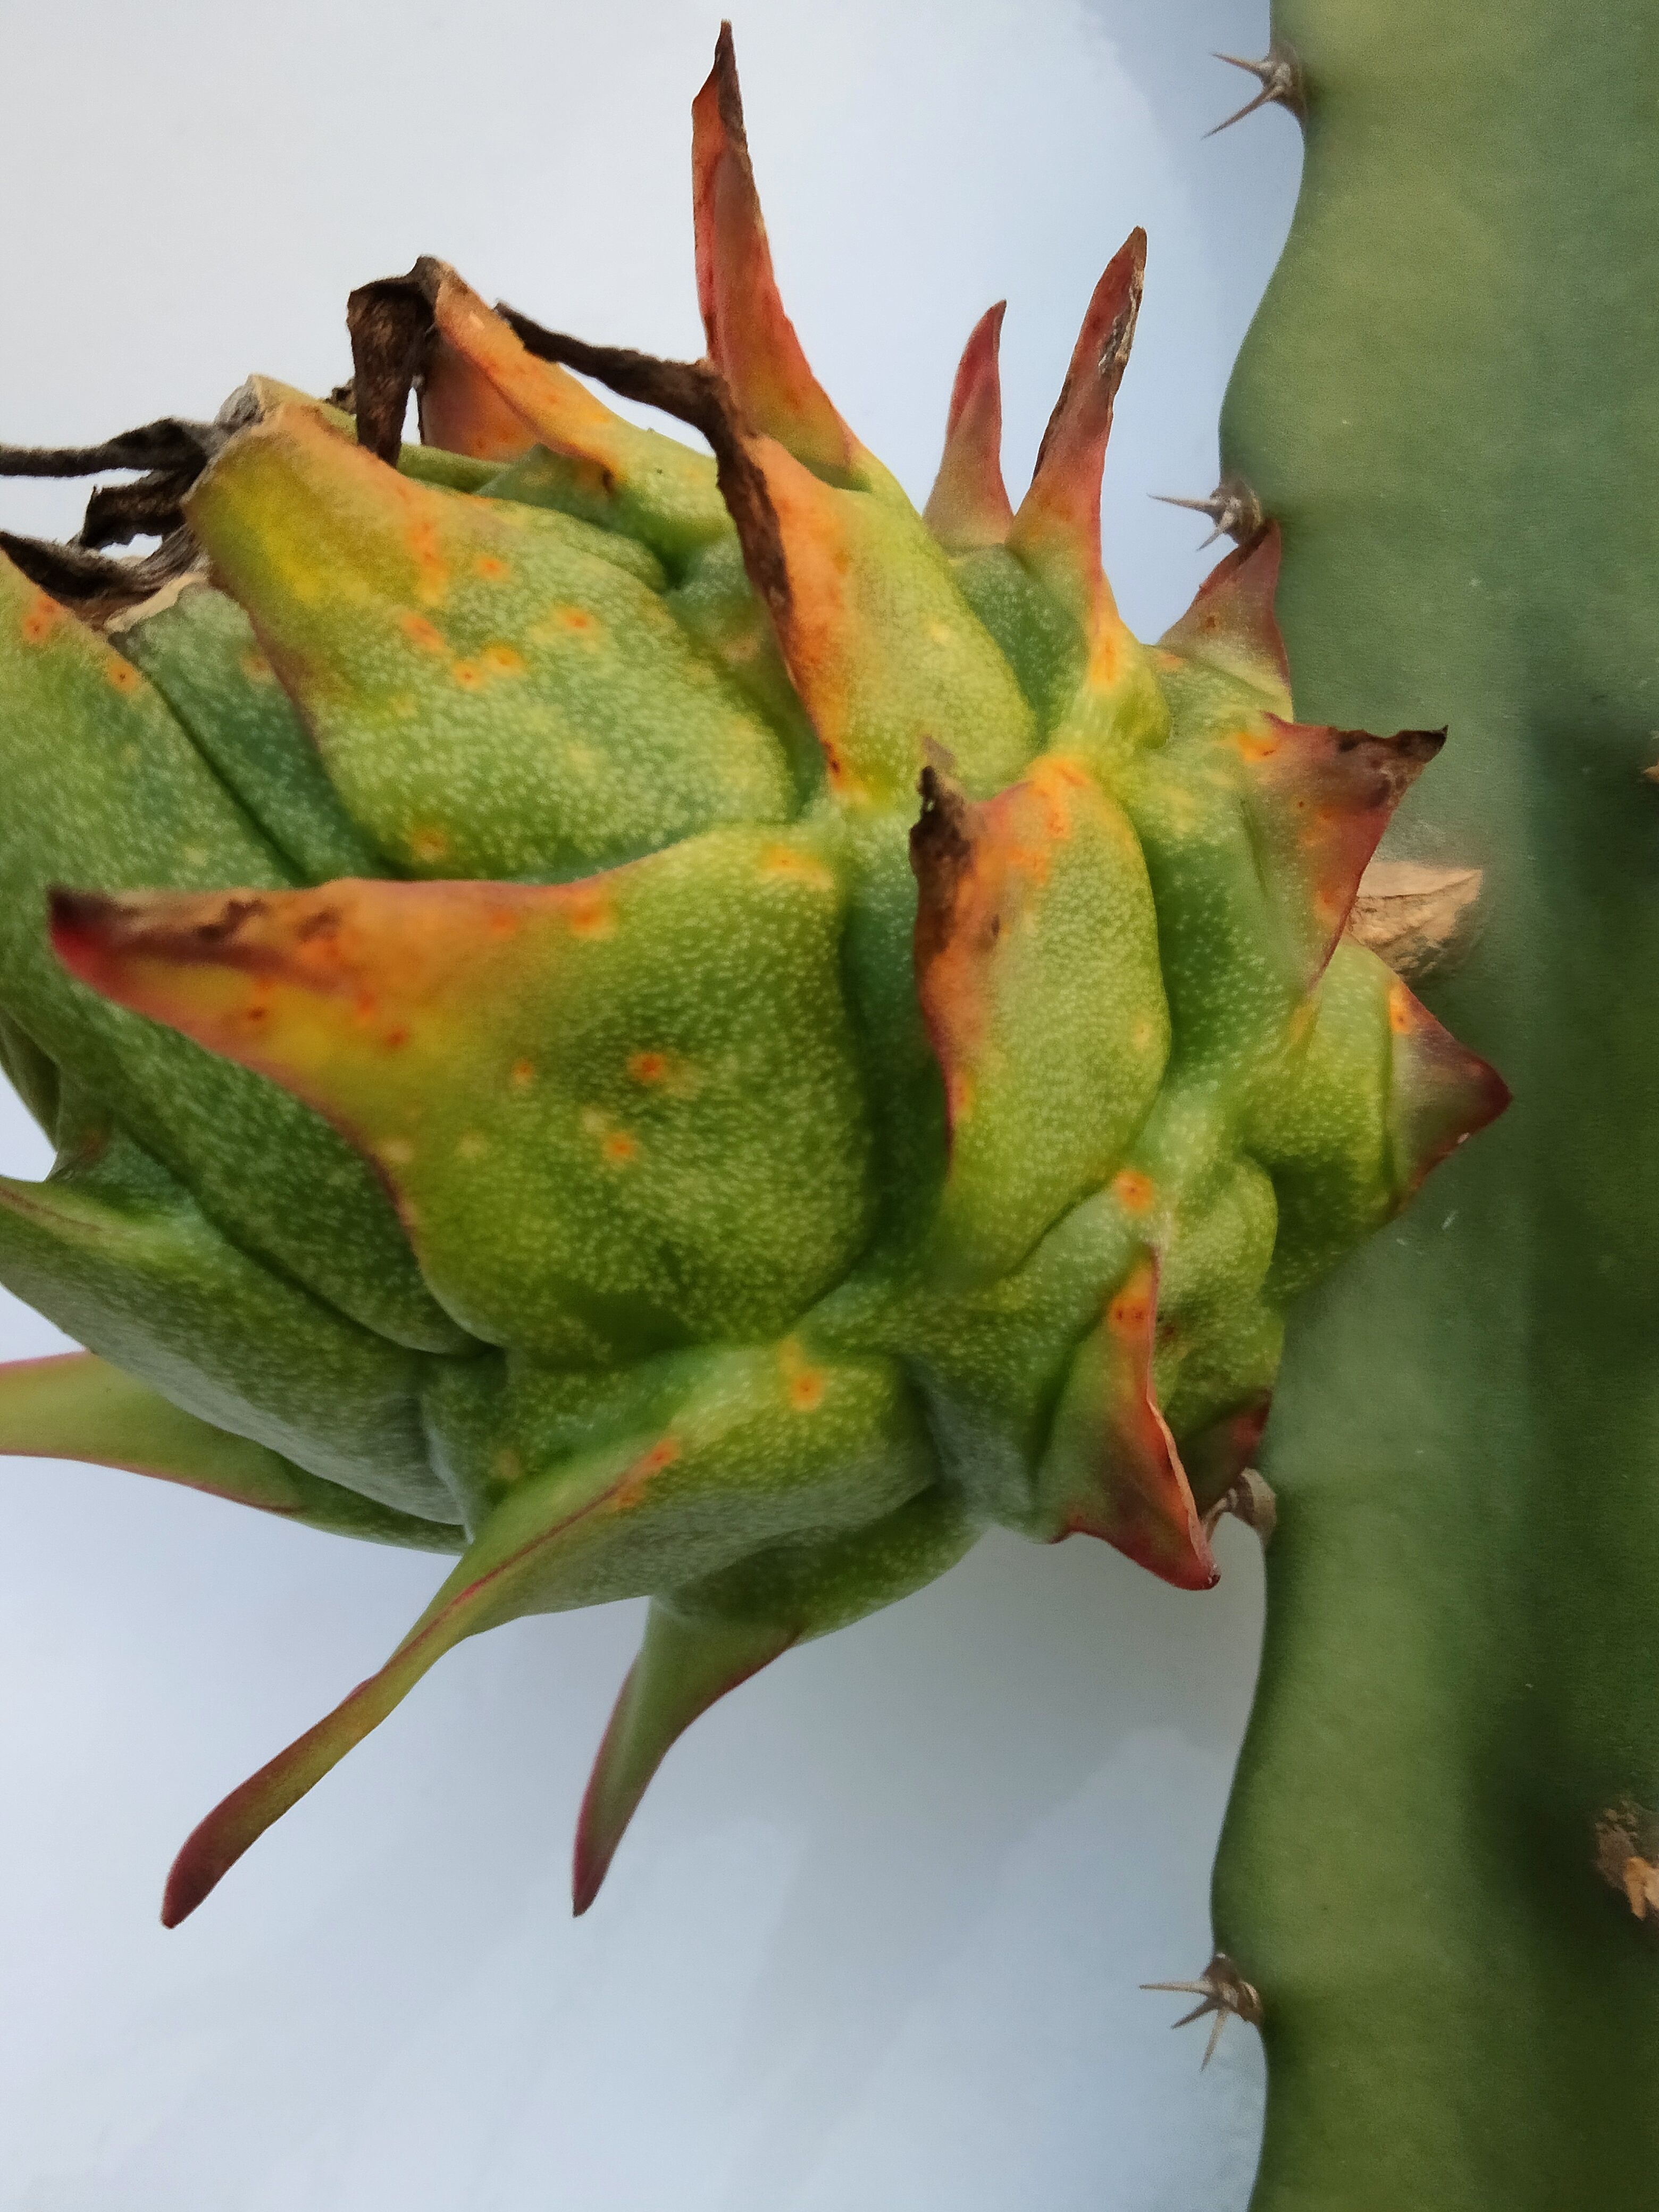
Label: Good fruit